Marty McFly

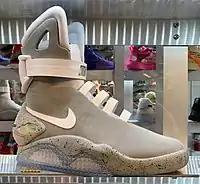
The Nike Mag was designed to be a replica of the film version worn by Marty in "Back to the Future Part II".

Marty McFly is the "Back to the Future" protagonist, who is raised in Hill Valley, California, a fictional town set in 1985. He is a confident teenager who attends high school and dreams of becoming a rock star. He also lives in a family with various personal issues. He is the youngest of three children of George McFly and Lorraine Baines-McFly. He has a brother, Dave McFly, and a sister, Linda McFly. Marty's girlfriend is Jennifer Parker and his best friend is Emmett Brown, a scientist Marty and Jennifer call "Doc". In the third film, Marty meets his great-great paternal grandparents, Seamus and Maggie, who were Irish immigrants in 1885. He also meets their infant son William, Marty's great-grandfather. Despite never explicitly being explained in the film, Gale confirmed that Marty met his friend Doc Brown when he was around 14 after hearing that Brown was a dangerous lunatic. Marty was curious, so he snuck into Doc's lab and was fascinated by his inventions. Doc allowed him to help with his experiments and their friendship began. In the first film, Doc Brown introduces Marty to the time machine that he invented using a DMC Delorean, which Marty uses to time travel when the vehicle reaches 88 miles per hour.